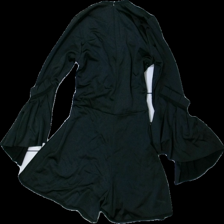
View: back
Type: Dress
Category: Ladies
Brand: Not in the list
Brand text on label: ANTHON WALLON
Colors: Black
Material: 100% Polyester
Cut: Regular, V-collar
Price range: 100-150
Recommended usage: Reuse
Description: black romper with flared sleeves